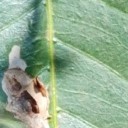
Label: Miner